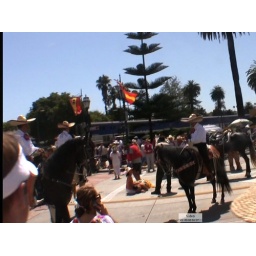
A woman comforts a person laying on the pavement after being thrown from a horse spooked by an AMTRAK horn.